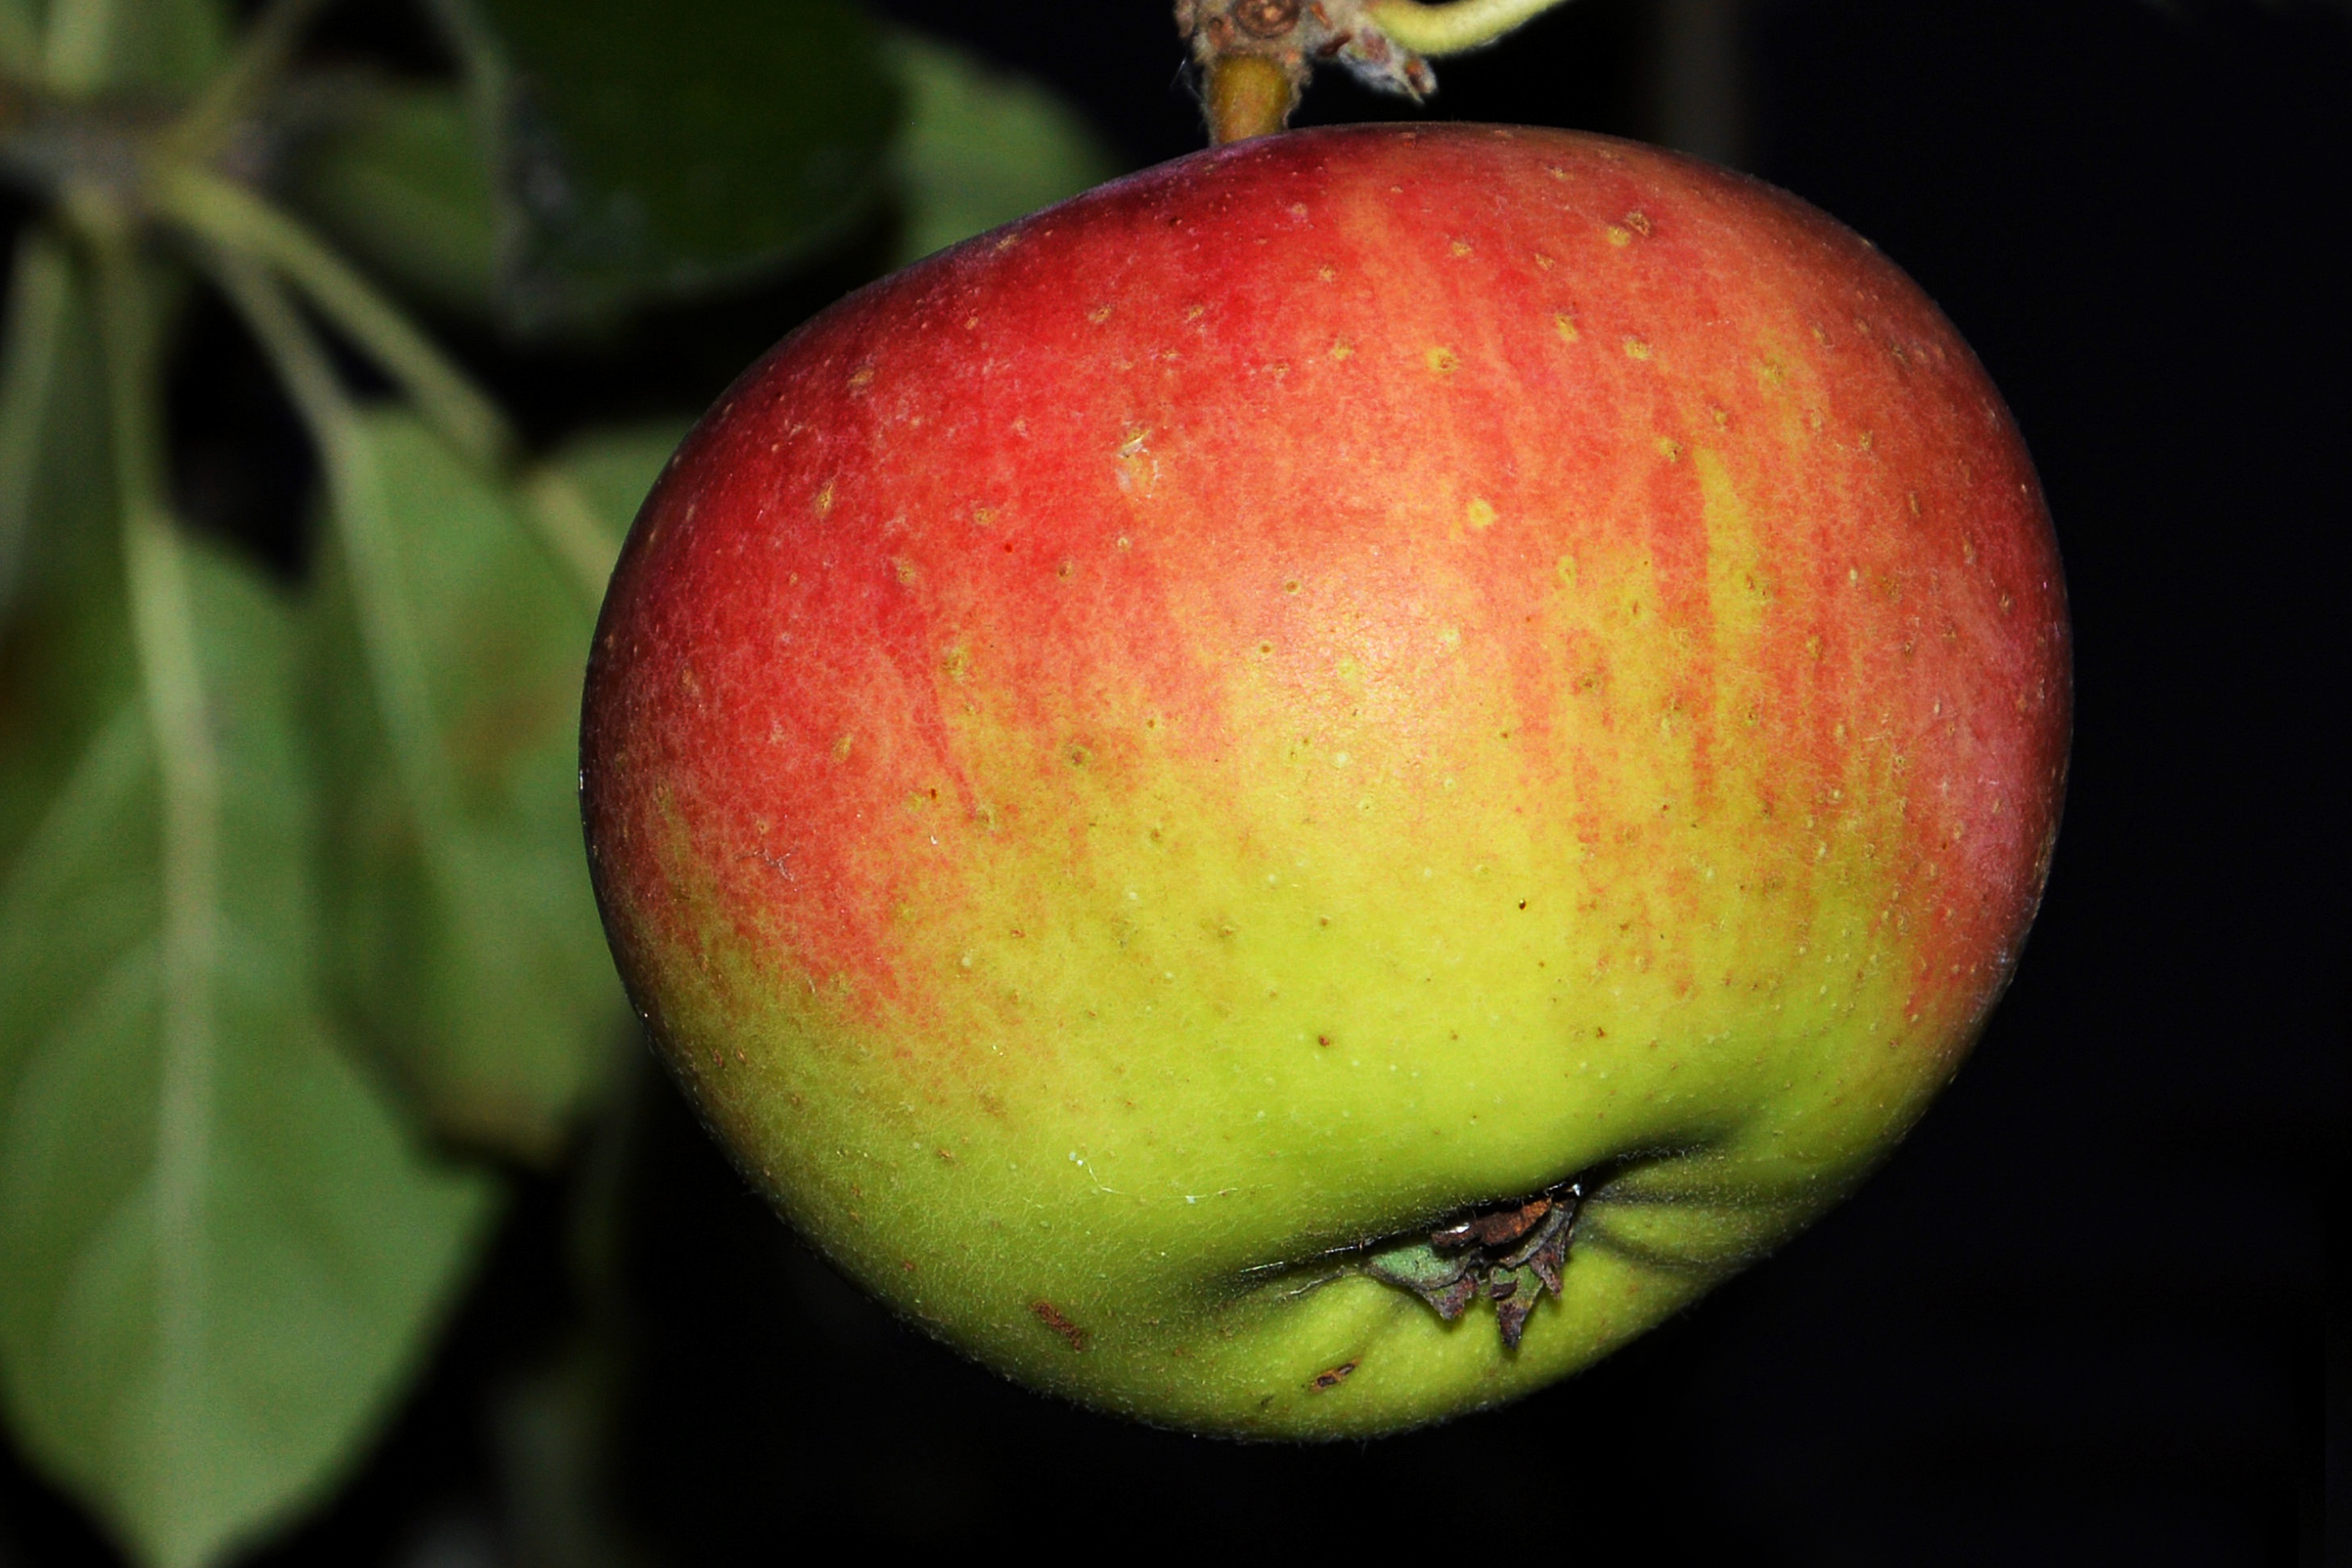
apple, plant, fruit, flower, ripe, food, green, red, produce, close up, leaves, apple tree, macro photography, flowering plant, rose family, nectarine, land plant, rose order